Fabio Gava

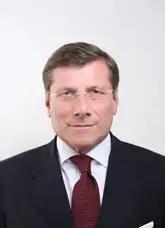
Fabio Gava

Fabio Gava (born 26 October 1949 in Godega di Sant'Urbano) is an Italian politician from Veneto.